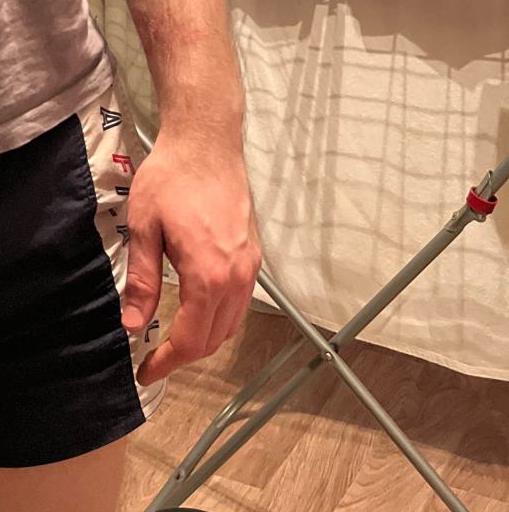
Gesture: no_gesture